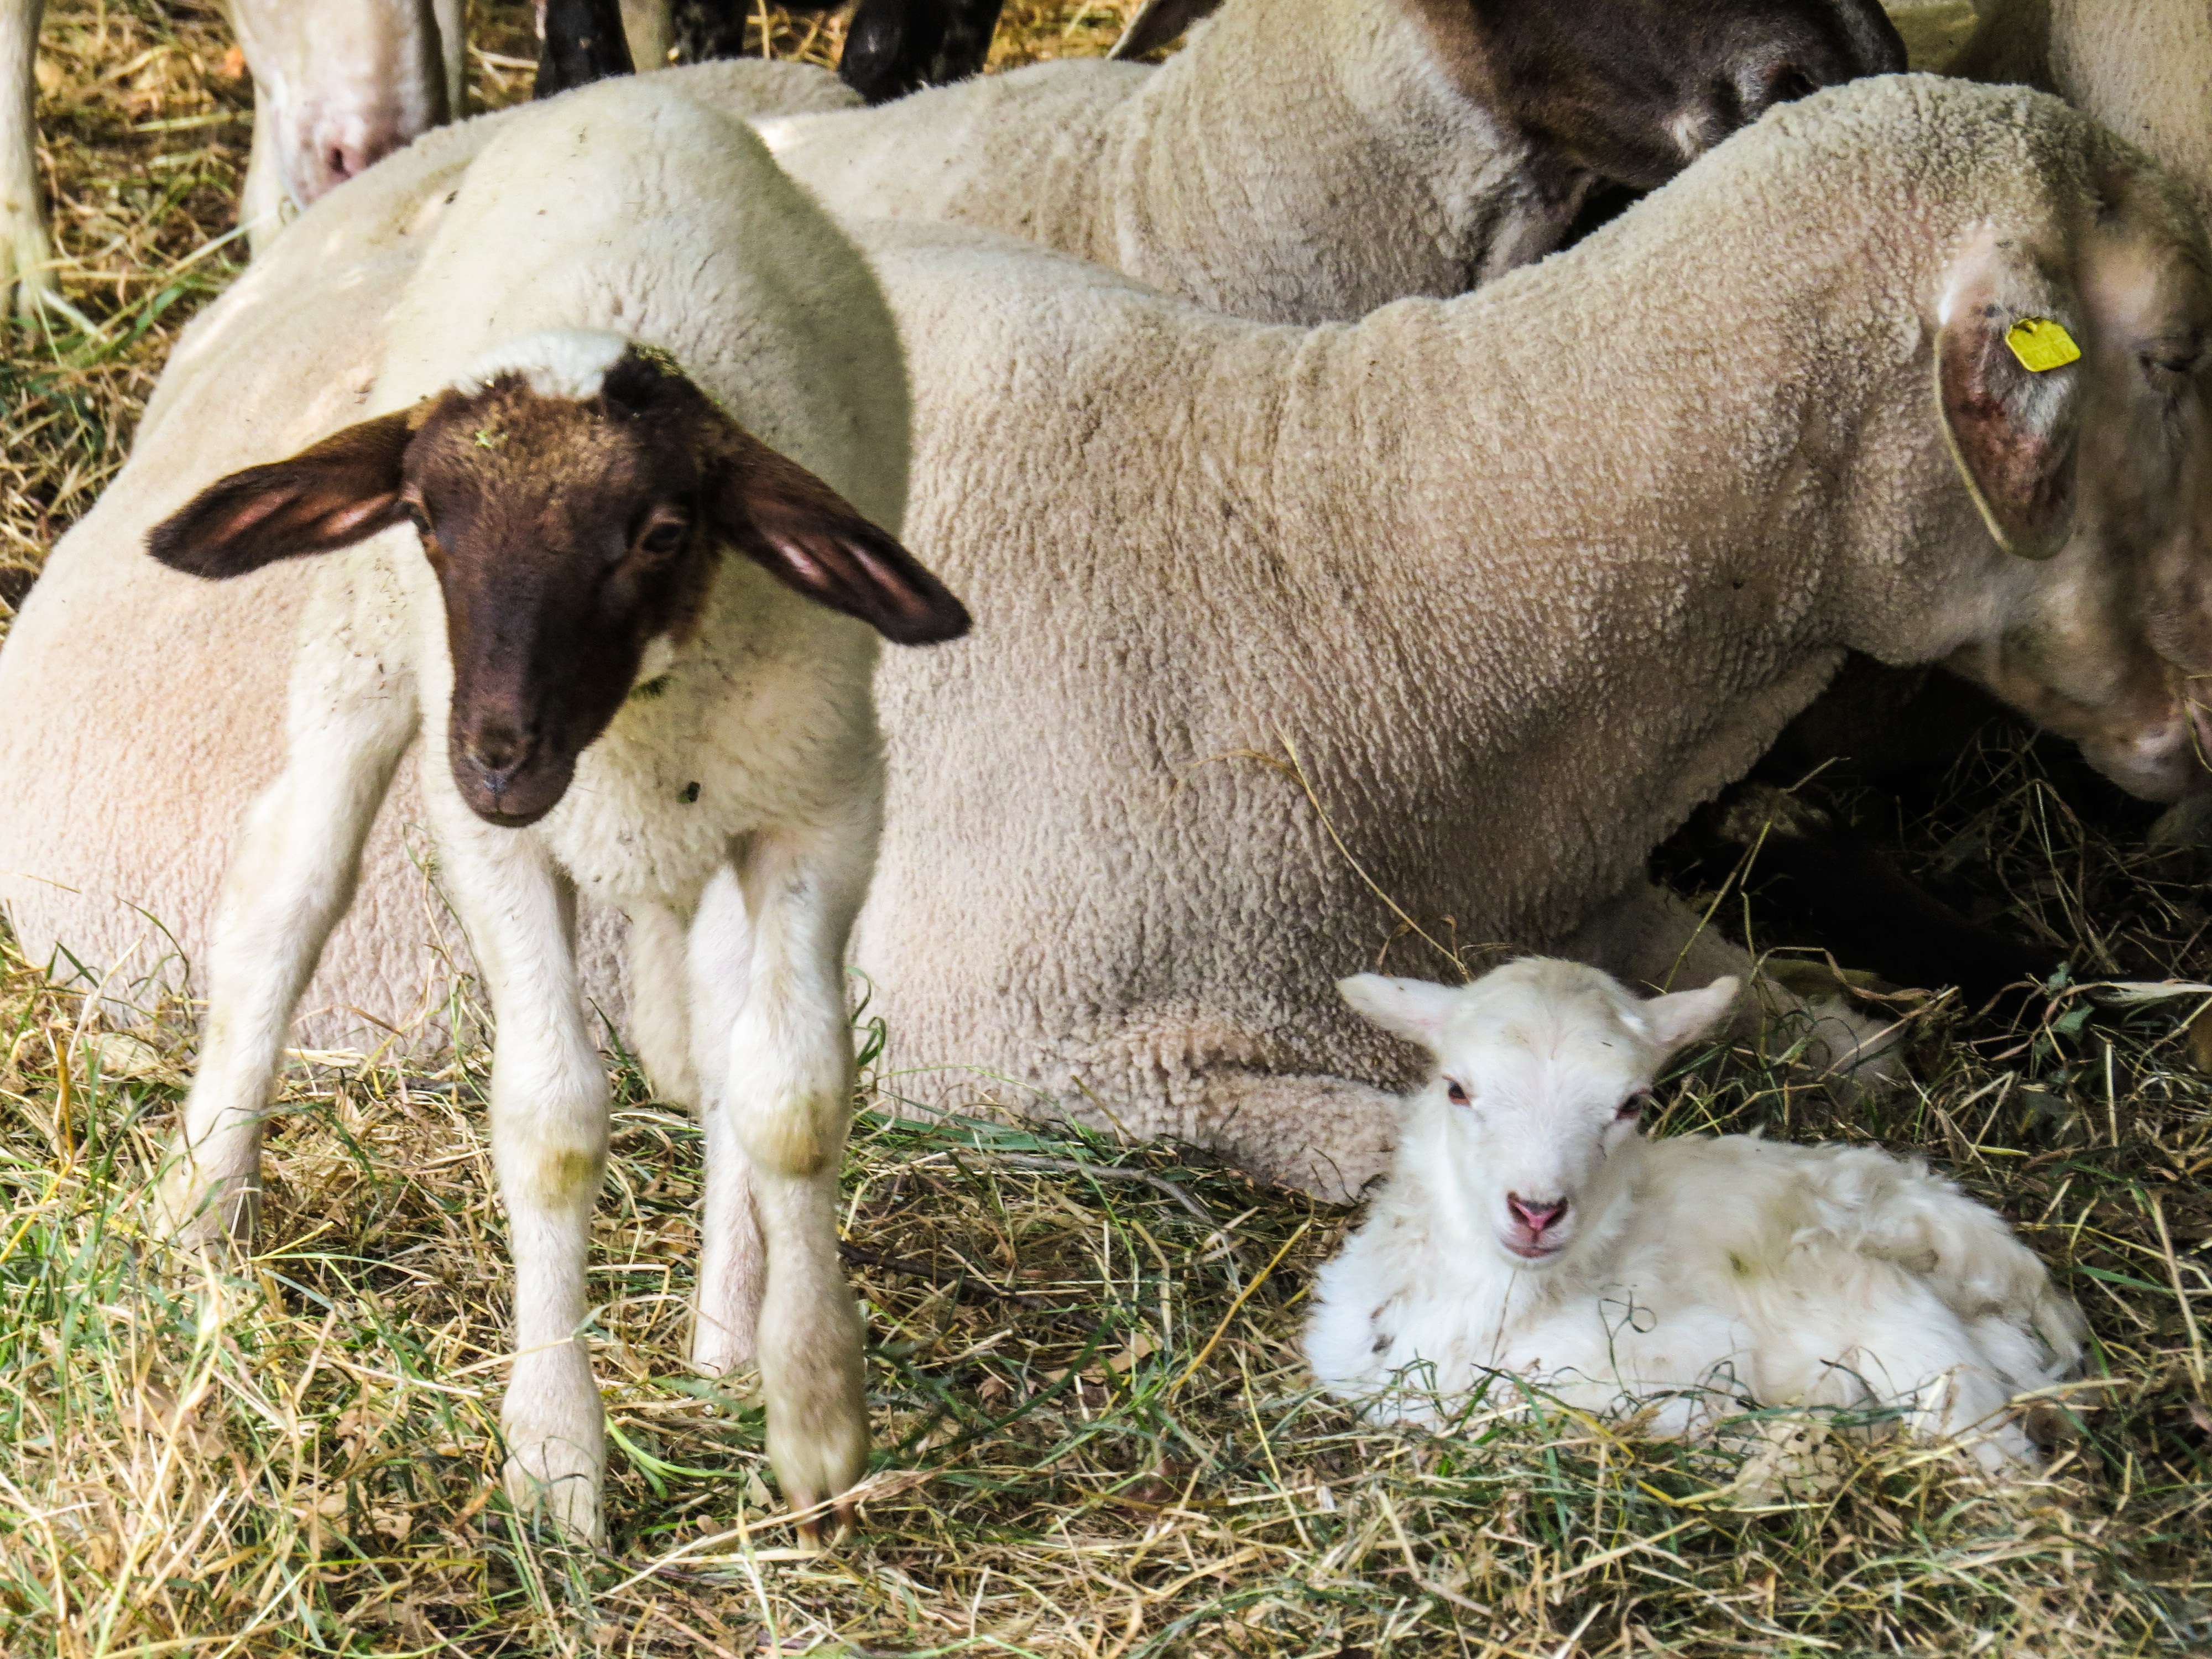
goat, young, herd, pasture, grazing, sheep, mammal, wool, fauna, lamb, goats, vertebrate, sheeps, birth, cow goat family